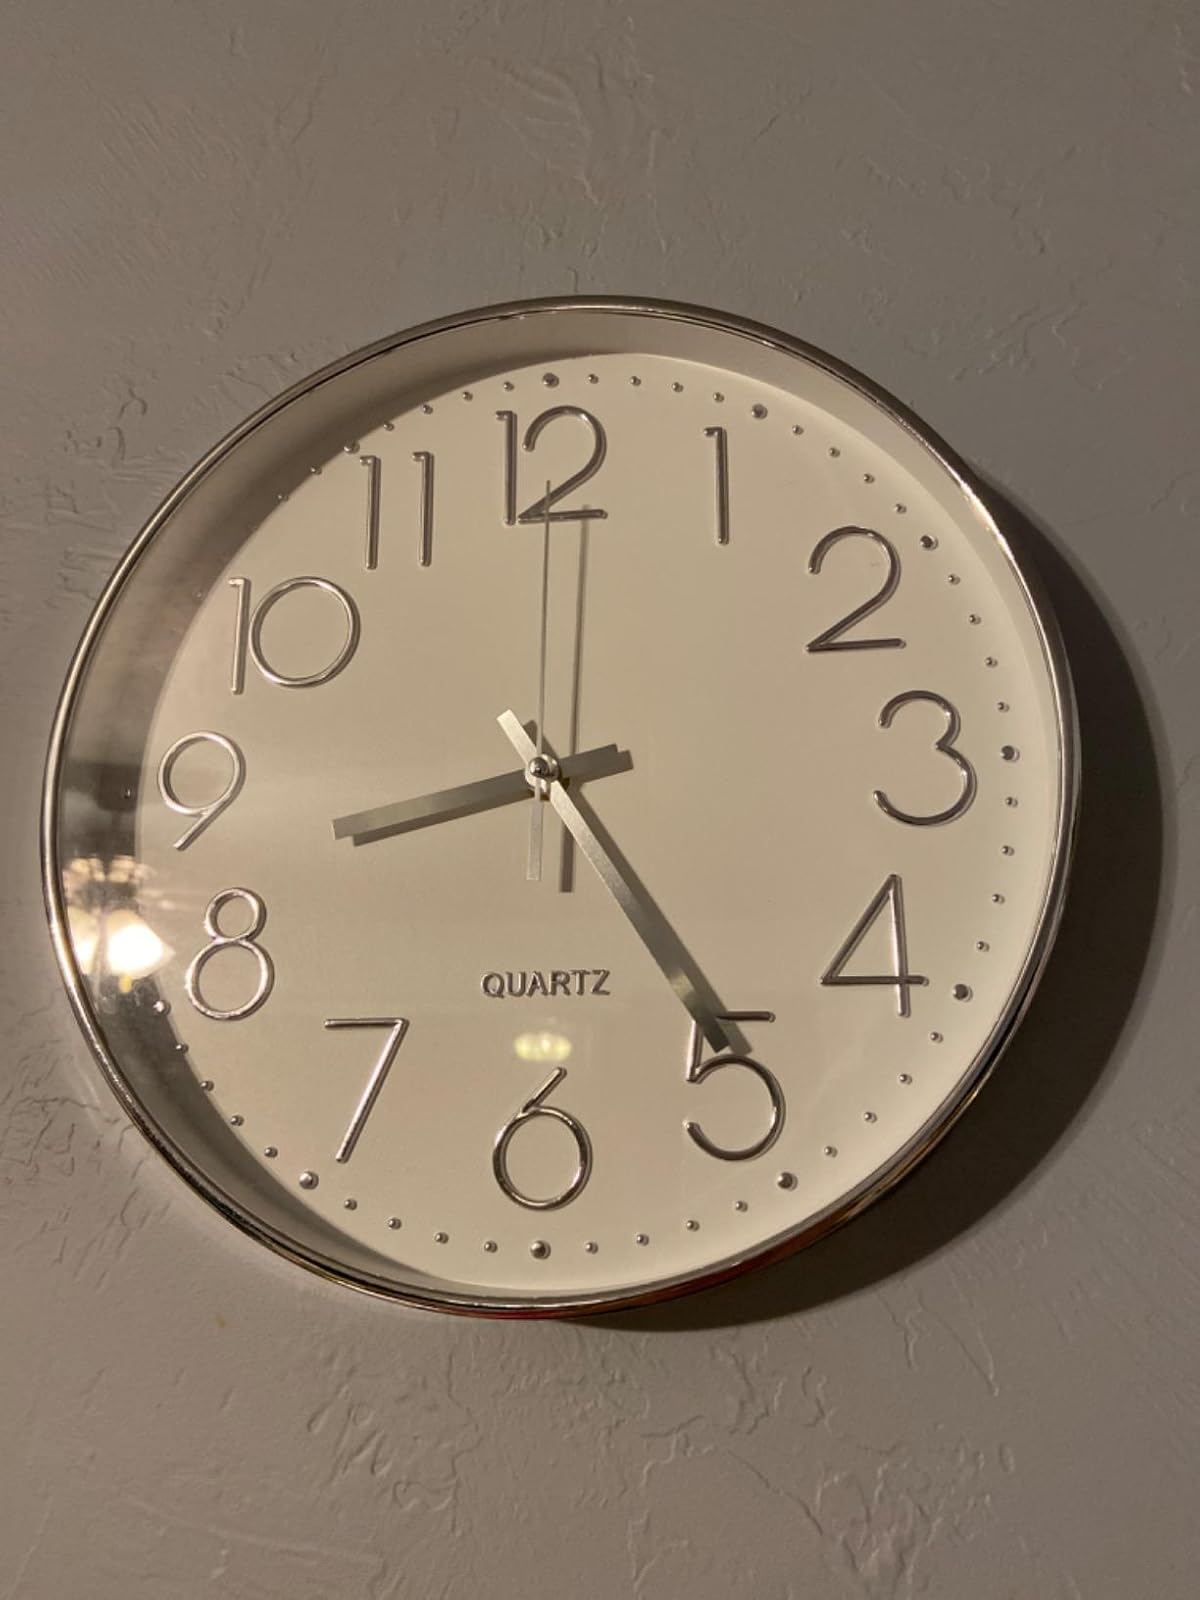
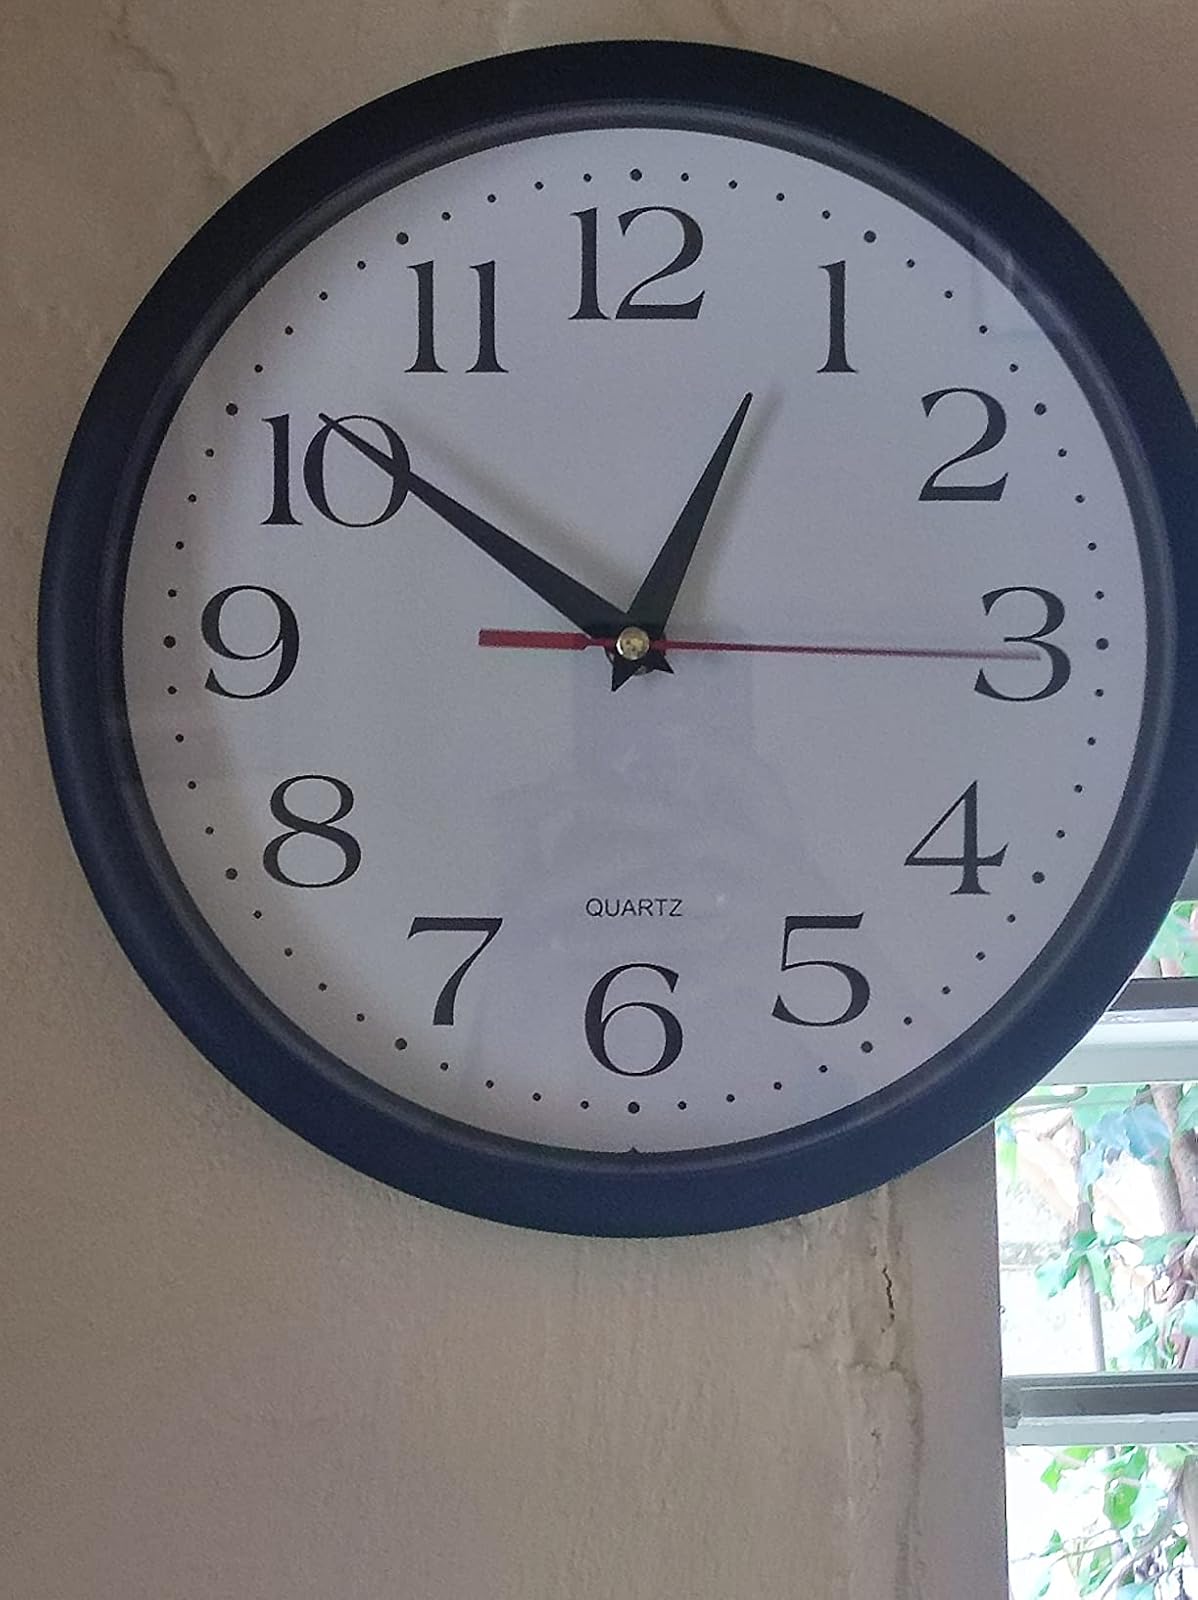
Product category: clock
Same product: no